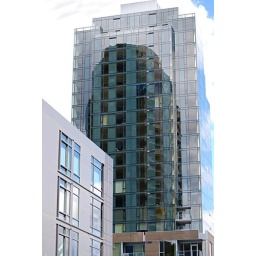
A building reflected in the glass windows of another in Portland, Oregon.